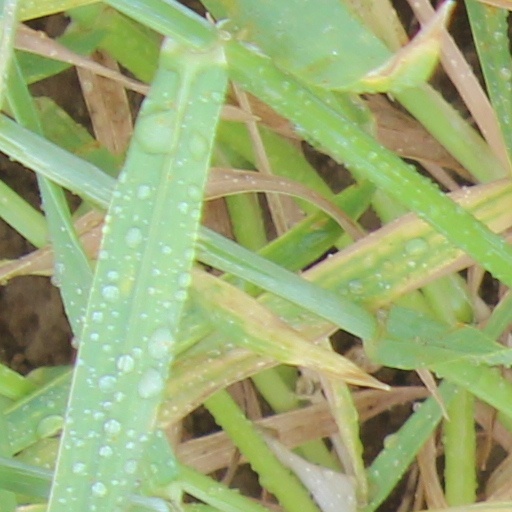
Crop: wheat